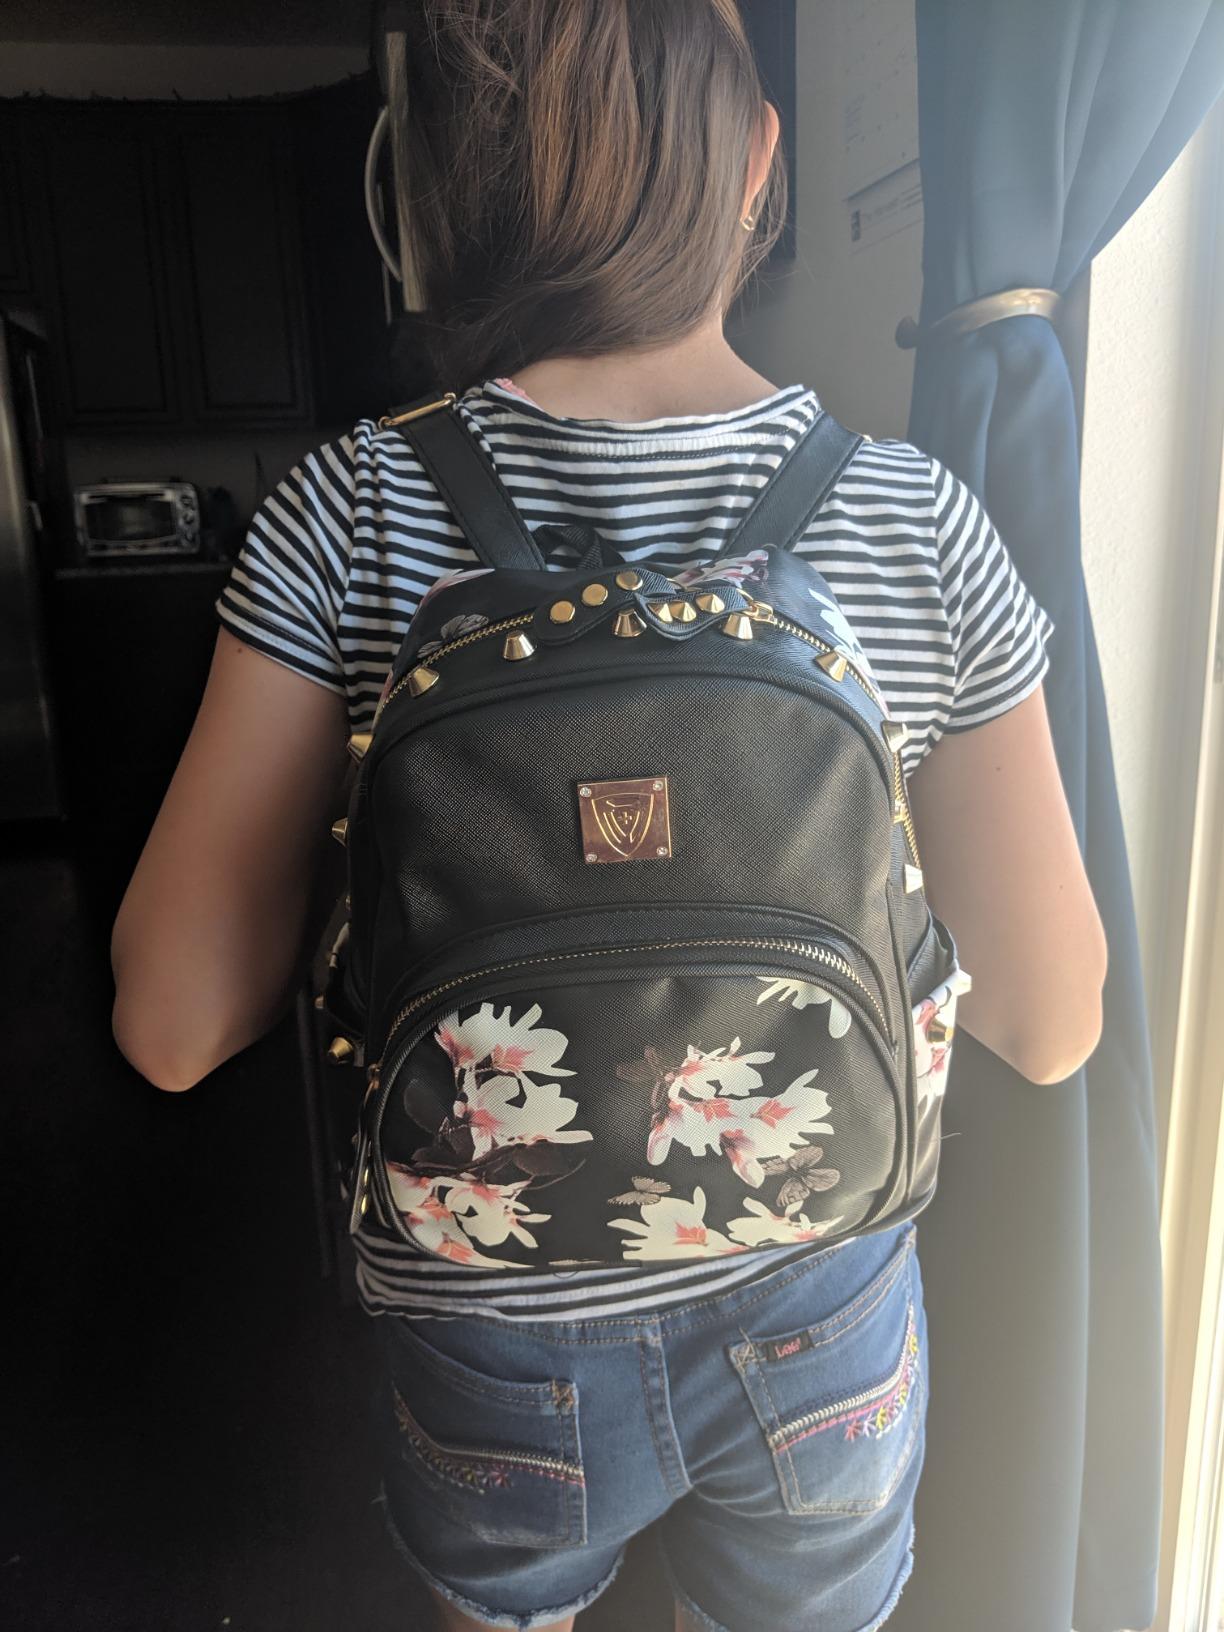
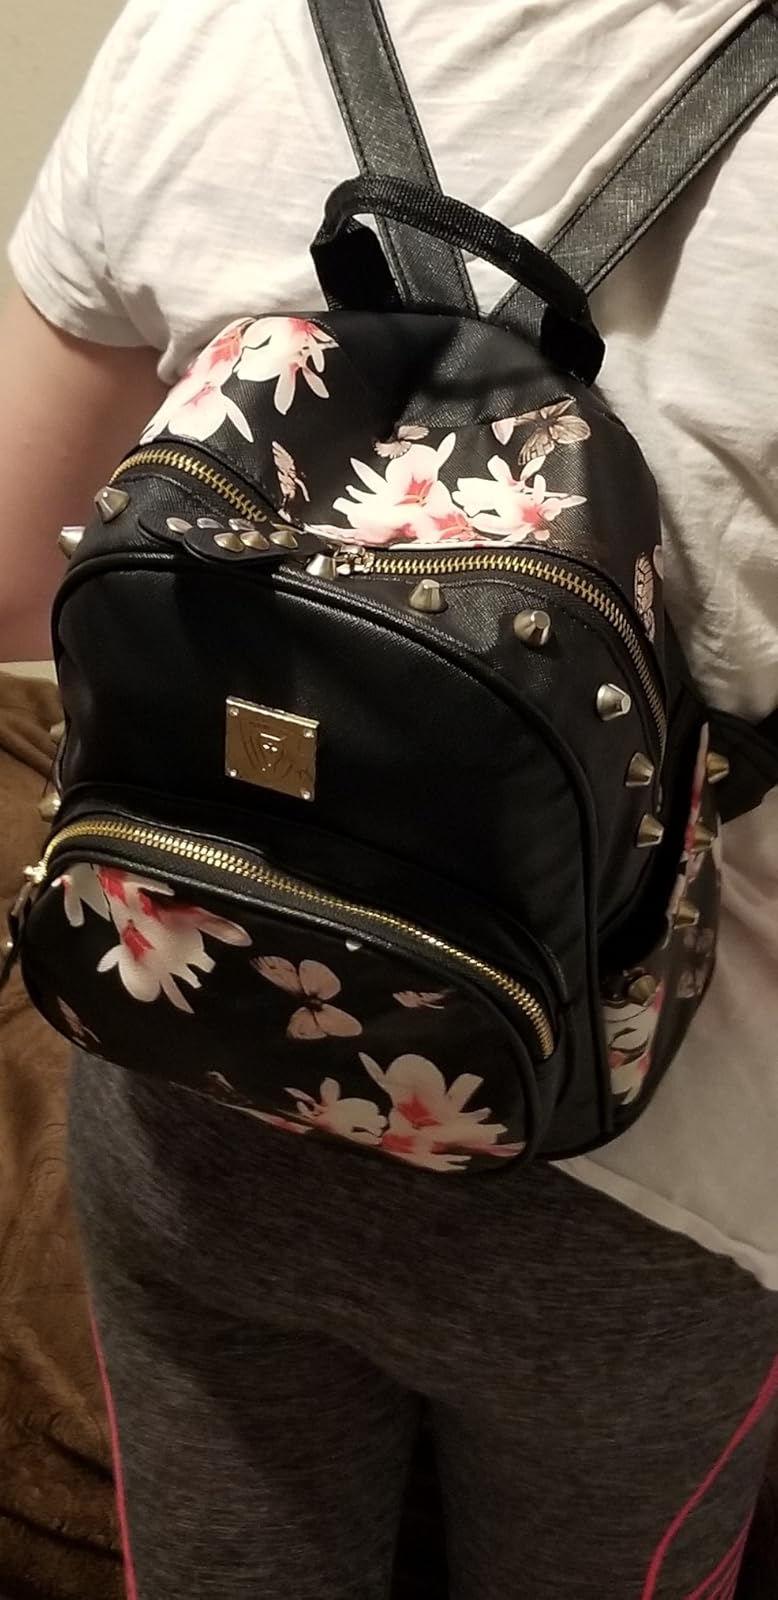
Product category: accessories_handbag
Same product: yes